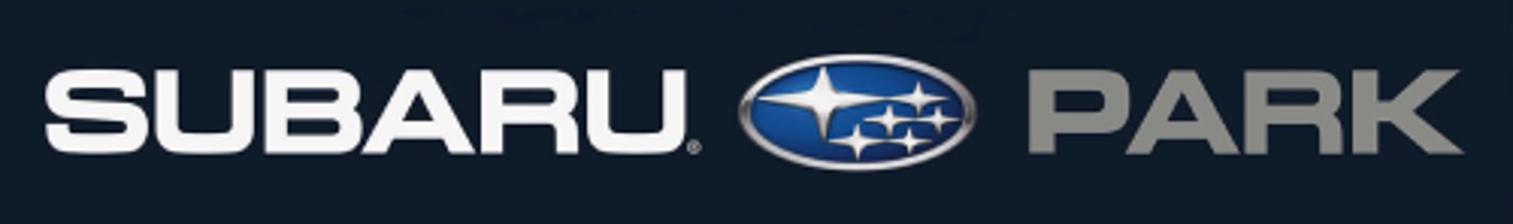
Building: Subaru Park
Country: United States of America
Year built: 2010
Soccer stadium in Chester, Pennsylvania Subaru Park View of Subaru Park from the Sons of Ben supporters section in August 2022 Subaru Park Location of Subaru Park in Pennsylvania Show map of Pennsylvania Subaru Park Location in the United States Show map of the United States Former names PPL Park (2010–2015) Talen Energy Stadium (2016–2019) Address 1 Stadium Drive Location Chester, Pennsylvania , U.S. Coordinates 39°49′56″N 75°22′44″W / 39.83222°N 75.37889°W / 39.83222; -75.37889 Public transit SEPTA bus: 113 (at stadium) Chester Transportation Center : Wilmington/​Newark Line SEPTA bus: 37 , 109 , 114 , 117 , 118 , 119 Owner Buccini/Pollin Group Operator BPG Sports Capacity 18,500 (Soccer) 26,000 (Concerts) Field size 120 yd × 75 yd (110 m × 69 m) Surface Perennial Ryegrass and Kentucky Bluegrass Construction Broke ground December 1, 2008 Opened June 27, 2010 Construction cost $120 million ($168 million in 2023 dollars ) Architect Rossetti Architects Project manager ICON Venue Group Structural engineer Pennoni Associates Inc. General contractor T.N. Ward Company Tenants Philadelphia Union ( MLS ) (2010–present) Army–Navy Cup ( NCAA )  (2012–present) Philadelphia Union II ( MLSNP ) (2019–2020, 2022–present) Collegiate Rugby Championship (2011–2019) Premier Lacrosse League (2019–2023) Subaru Park is a soccer-specific stadium located in Chester , Pennsylvania , located next to the Commodore Barry Bridge on the waterfront along the Delaware River . The venue is home to the Philadelphia Union of Major League Soccer . Subaru Park was designed as an initial step for economic development on the waterfront, with additional plans calling for a riverwalk amidst other entertainment, retail, and residential projects. The stadium was constructed by T.N. Ward Company, which is based in Ardmore . The project is the result of combined commitments of $30 million from Delaware County and $47 million from the Commonwealth of Pennsylvania . Subaru of America is the stadium's naming rights sponsor. Construction Major League Soccer (MLS) had been interested in entering the Philadelphia market for several years, with many promises of a team by Commissioner Don Garber , as evidenced by his statement, "It's not a matter of if but when Philadelphia gets a team." Initially, Major League Soccer was interested in a site in the borough of Bristol , about 23 miles (37 km) north of Center City Philadelphia . The plans never came to fruition, however. Rowan University later provided plans for a soccer stadium near its Glassboro, New Jersey campus, but funding from the state of New Jersey fell through in 2006. In late 2006, a group of investors led by longtime MLS executive Nick Sakiewicz initiated the planning for a soccer-specific stadium in Chester after the funding for the Rowan project failed to pass the New Jersey legislature. After many months of negotiations, Delaware County politicians announced their approval of funding for the stadium in October 2007. Delaware County owns the land and the stadium itself, while the team owns the naming rights based on their approval of a 30-year lease. The newly formed Delaware County Sports Authority pays the county's share of $30 million through taxes from the Harrah's Chester harness racing track and casino. An additional $80 million was contributed by private investors. On January 31, 2008, Pennsylvania's state government unveiled a combined soccer stadium and economic revitalization package for Chester. $25 million was allocated to the construction of the stadium, with an additional $7 million towards a two-phase project composed of 186 townhouses, 25 apartments, 335,000 square feet (31,100 m 2 ) of office space, a 200,000-square-foot (19,000 m 2 ) convention center, more than 20,000 square feet (1,900 m 2 ) of retail space, and a parking structure to house 1,350 cars. In phase two, another 200 apartments will be built, along with 100,000 square feet (9,300 m 2 ) of office space and 22,000 square feet (2,000 m 2 ) of retail space. The Environmental Protection Agency (EPA) worked with the city to ensure that construction activities did not impact the nearby parking facility, which had been the site of the Wade Dump , a previously polluted Superfund site. Soccer A 2010 regular season match against the Houston Dynamo , October 2010 Construction delays led to the Philadelphia Union's decision to play their inaugural home game at Lincoln Financial Field instead of Subaru Park. Their first match at the stadium was played on June 27, 2010, when they defeated Seattle Sounders FC 3–1. Sébastien Le Toux scored the Union's first goal at the stadium on a crossed header. However, Pat Noonan of Sounders FC scored the first goal in the venue's history. The stadium's record attendance was achieved on December 5, 2021, for the 2021 Eastern Conference Final when the Union were defeated by New York City FC 2–1 in front of 19,487 fans. Due to consistently high attendance and ticket sales, in 2011 the Philadelphia Union expressed interest in expanding the capacity of the stadium. The planned expansion would occur in three phases, initially to 20,000, then to 27,000, and finally to approximately 30,000. In 2024, the club commissioned Gensler to study an expansion of the stadium, which would be able to accommodate 27,000 seats on its current footprint. Other sports Rugby union See also: 2013 Māori All Blacks tour of North America Māori All Blacks , a New Zealand rugby union team, performing their haka prior to their match against the United States at Subaru Park in 2013 Collegiate Rugby Championship Main article: Collegiate Rugby Championship Subaru Park hosted the Collegiate Rugby Championship every June between 2011 and 2019. The Collegiate Rugby Championship is the highest profile college rugby competition in the United States, and is broadcast live on NBC annually. In 2011, over 17,800 fans attended the tournament. United States national team Subaru Park hosted its first rugby union international on November 9, 2013, when the Maori All Blacks squared off against the United States . A sold-out crowd of 18,500 witnessed a hard-fought match in which the visiting Maori All Blacks won 29–19. English Premiership It was announced on May 17, 2017, that English side Newcastle Falcons would play their home Premiership Rugby game against Saracens at the stadium on September 16, 2017. This was the second English premiership game hosted in the US and Saracens' second visit after London Irish hosted them at the Red Bull Arena in Harrison, New Jersey on March 12, 2016 . List of Premiership Rugby – The American Series games Season Date Television Home team Result Away Team Tournament Attendance Ref. 2017–18 September 16, 2017 NBC Newcastle Falcons 7–29 Saracens Premiership Rugby 6,271 College football The first college football game played at Subaru Park was the Battle of the Blue on November 19, 2011, in which Delaware beat Villanova to earn the trophy for the first time. These same two teams met again on November 23, 2013, with Villanova beating Delaware 35–34. Lacrosse The stadium hosted two quarterfinal matches in the 2012 NCAA Division I Men's Lacrosse Championship . In 2013, the stadium hosted the Major League Lacrosse 's Championship known as the Steinfeld Cup . In this game, the Chesapeake Bayhawks defeated the Charlotte Hounds 10–9 in front of 3,892 fans. On April 24 & 26, 2015, the 2015 ACC Lacrosse Championship was hosted at the facility. In 2015, the stadium hosted the NCAA Division I and Division III Women's Lacrosse Championship. Maryland beat North Carolina in the DI game while SUNY Cortland beat Trinity College of Hartford in the DIII game. In 2016, the stadium again hosted the NCAA Division I and Division III Women's Lacrosse Championship, May 28 and May 29, 2016. At the high school level, notable events included the boys' 2015 Inter-Academic League Championship game, between The Haverford School , from Pennsylvania , and The Hun School of New Jersey . The Haverford School won the game, as well as the Inter-Ac title, capping off a perfect 23–0 season. From 2019 to 2023, the Premier Lacrosse League hosted several matches at Subaru Park. Ultimate Major League Ultimate had hosted two of its annual championship games at Subaru Park. The first was on July 19, 2014, when the DC Current defeated the Vancouver Nighthawks 23–17. The stadium again hosted the championship on August 8, 2015, in which the Boston Whitecaps defeated the Seattle Rainmakers 31–17. Drum and bugle corps Given its ability to be used as a football field, Subaru Park has recently been used as an annual site for the Drum Corps International Summer Competition Tour. Other soccer uses Subaru Park before the semi-final game between Philadelphia Independence and magicJack in 2010, the Independence's final home game ever The United States Military Academy at West Point, New York , and the United States Naval Academy in Annapolis, Maryland , have played their annual men's soccer rivalry, called the Army–Navy Cup at Subaru Park. The 2012 meeting marked just the third time in the 75-year history of the soccer rivalry that the schools met at a neutral location and was the first regular-season neutral site meeting, with the previous two occurring in the NCAA tournament. Philadelphia is the traditional home of the classic football rivalry and is halfway between the two schools. 3,672 turned out for the first Philadelphia matchup. After Hurricane Sandy , the 2012 Big East Men's Soccer Tournament was moved to Subaru Park from Red Bull Arena . Subaru Park served as host again in 2013 for the restructured conference's tournament. The stadium also hosted an international friendly between Greece and Nigeria in 2014. The match was a scoreless draw. The 2013 College Cup was held at Subaru Park and the tournament returned to the venue in 2017 . The first set of matches of the 2017 SheBelieves Cup was played at the stadium, in which France beat England and the United States beat Germany . Features When the initial architectural drawings were revealed, the stadium was to have been an oval-shaped stadium with a cantilevered roof covering all seating areas – not unlike most European football grounds. After consulting with the nascent club's supporters, the Union's ownership group, Keystone Sports & Entertainment, re-designed a specific entrance for the Sons of Ben supporters group in recognition of their loyalty. This entrance leads into a 2,000-seat section at the southeast end of the stadium reserved specifically for the group known as The River End. Cantilevered roofs run above the Main and Bridge Stands and were designed to protect fans from the elements without obstructing the view of the Commodore Barry Bridge and the Delaware River from their seats. The exterior façade is made up of brick and natural stone, a continuity of traditional Philadelphia architecture. Additional features include thirty luxury suites, a full-service restaurant and club above the Chester End, and a built-in concert stage in The River End (which has yet to be used). In February 2020, as part of Subaru of America becoming the naming rights holder for the stadium, the Union replaced the previous video board above the Chester End with a new 3,440 sq ft (320 m 2 ) high dynamic range (HDR) video board that was the first of its kind in an MLS soccer-specific stadium. The LED ribbon boards around the field and seating bowl were also upgraded. A new VIP premium area called the "Tunnel Club" opened for the 2020 season as well. The area outside the stadium known as "Subaru Plaza" was expanded to facilitate pregame festivities and a new community garden to grow fruits and vegetables for the local community. View of the interior of Subaru Park, from the southwest corner of the Main Stand facing the Bridge Stand and the Commodore Barry Bridge in 2010. To the left is the Chester End and the right The River End, which is separate from the rest of the stadium. Sponsors Logos as PPL Park and Talen Energy Stadium On February 25, 2010, the Philadelphia Union announced that the Allentown -based PPL Corporation purchased the naming rights to its home venue for $20 million over 11 years. As part of the deal, PPL EnergyPlus provides the stadium with sustainable energy derived from other sources in Pennsylvania. The Panasonic Corporation provides broadcast and television production systems, large-screen LED displays, security systems, and point-of-sale systems. On November 30, 2015, Talen Energy assumed naming rights and energy supply of the stadium. Talen Energy spun off as an electricity producer from PPL which in turn concentrated on transmission and distribution aspects. On February 18, 2020, Subaru of America , whose headquarters are in Philadelphia's neighboring city Camden, New Jersey , was announced as the new naming rights holder for the stadium. Awards In September 2010, Mid-Atlantic Construction Magazine named the stadium the "Sports/Recreation Project of the Year." The company grants the award to premier construction projects in the Mid-Atlantic region. In February 2011, the Delaware County Planning Commission awarded the stadium the 2010 William H. Bates Memorial Award. Since 1980, the honor is presented annually to real-estate developers that improved a Delaware County property. Concessions Subaru Park features many of the foods commonly sold at American sports venues, and also offers traditional Philadelphia food items such cheesesteaks , hoagies , and soft pretzels (shaped like the Union's primary logo). Several foods are provided by local companies such as Turkey Hill , Herr's Snacks and Seasons Pizza, while beers from local breweries such as Victory and Dogfish Head are also available. Transportation Like the South Philadelphia Sports Complex , the stadium is located near Interstate 95 . It is approximately 1 mile (1.6 km) from the Chester Transportation Center SEPTA station, where shuttle service is provided from four hours prior to kickoff and from full-time until the park is empty. Philadelphia International Airport is 5 miles (8.0 km) away. Proposals to improve transit service to Highland Avenue station on the SEPTA Wilmington Line or build a new station closer to the stadium are under consideration as part of the stadium's expansion plan. See also Lists of stadiums List of soccer stadiums in the United States References